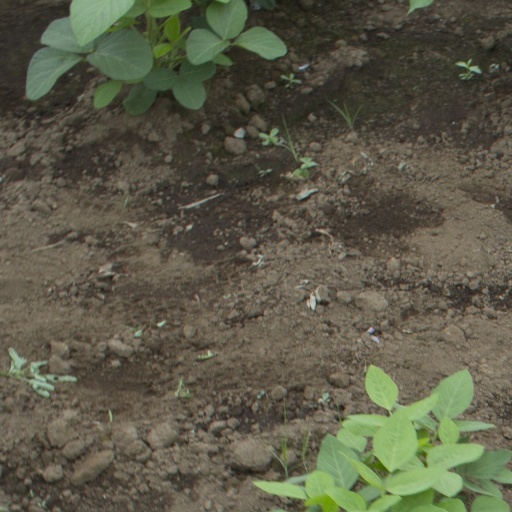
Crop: soybean